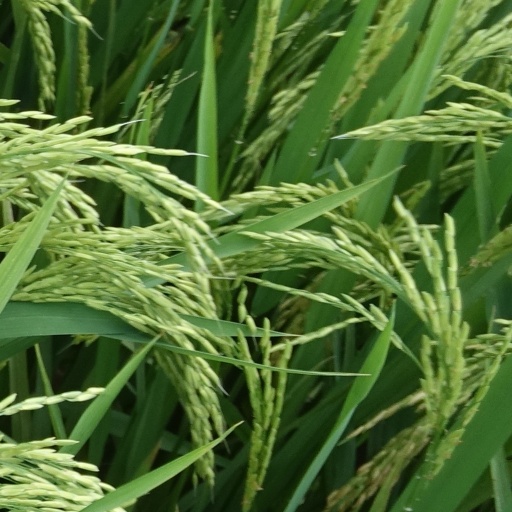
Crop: rice